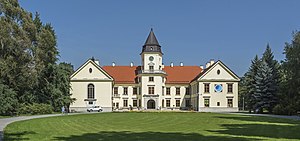
Tarnobrzeg
Tarnobrzeg er en by i Polen, og hovedstad i voivodskabet podkarpackie. Byen ligger ved floden Wisła.